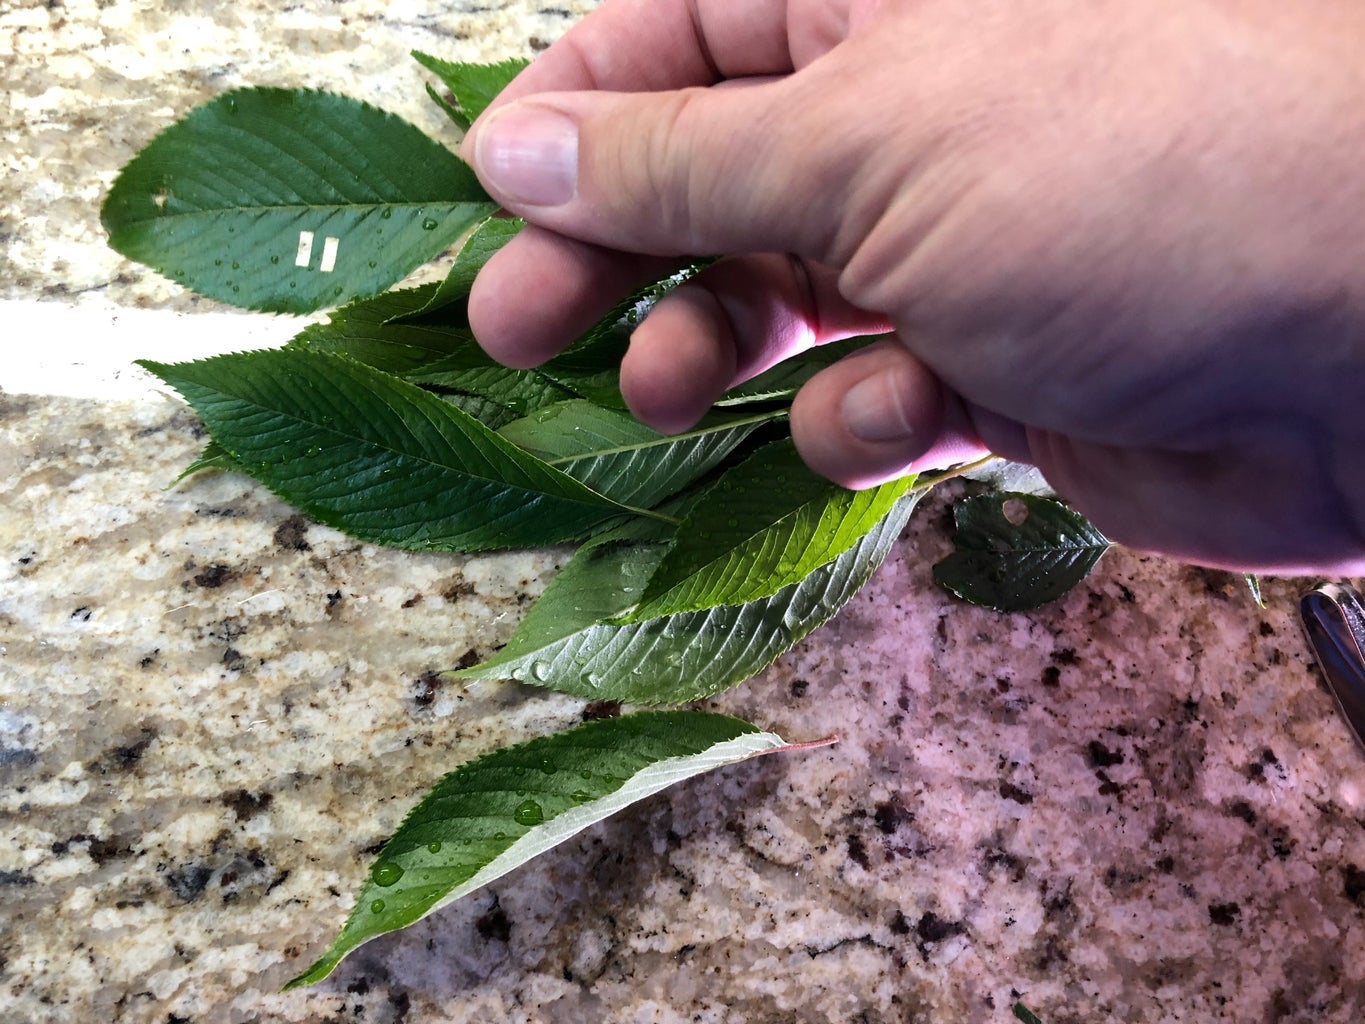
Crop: cherry
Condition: healthy